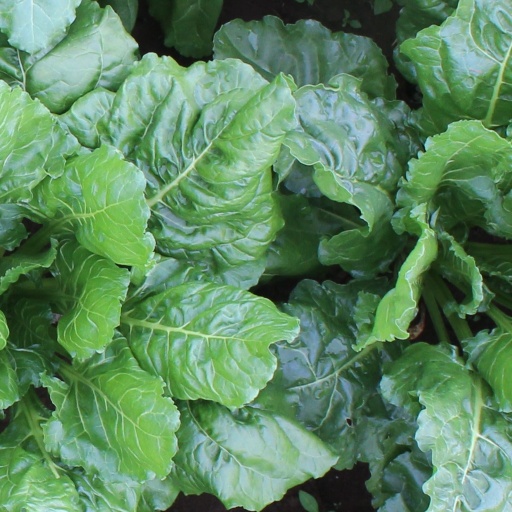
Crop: sugar beet